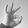
ASL letter: F